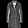
Label: Coat